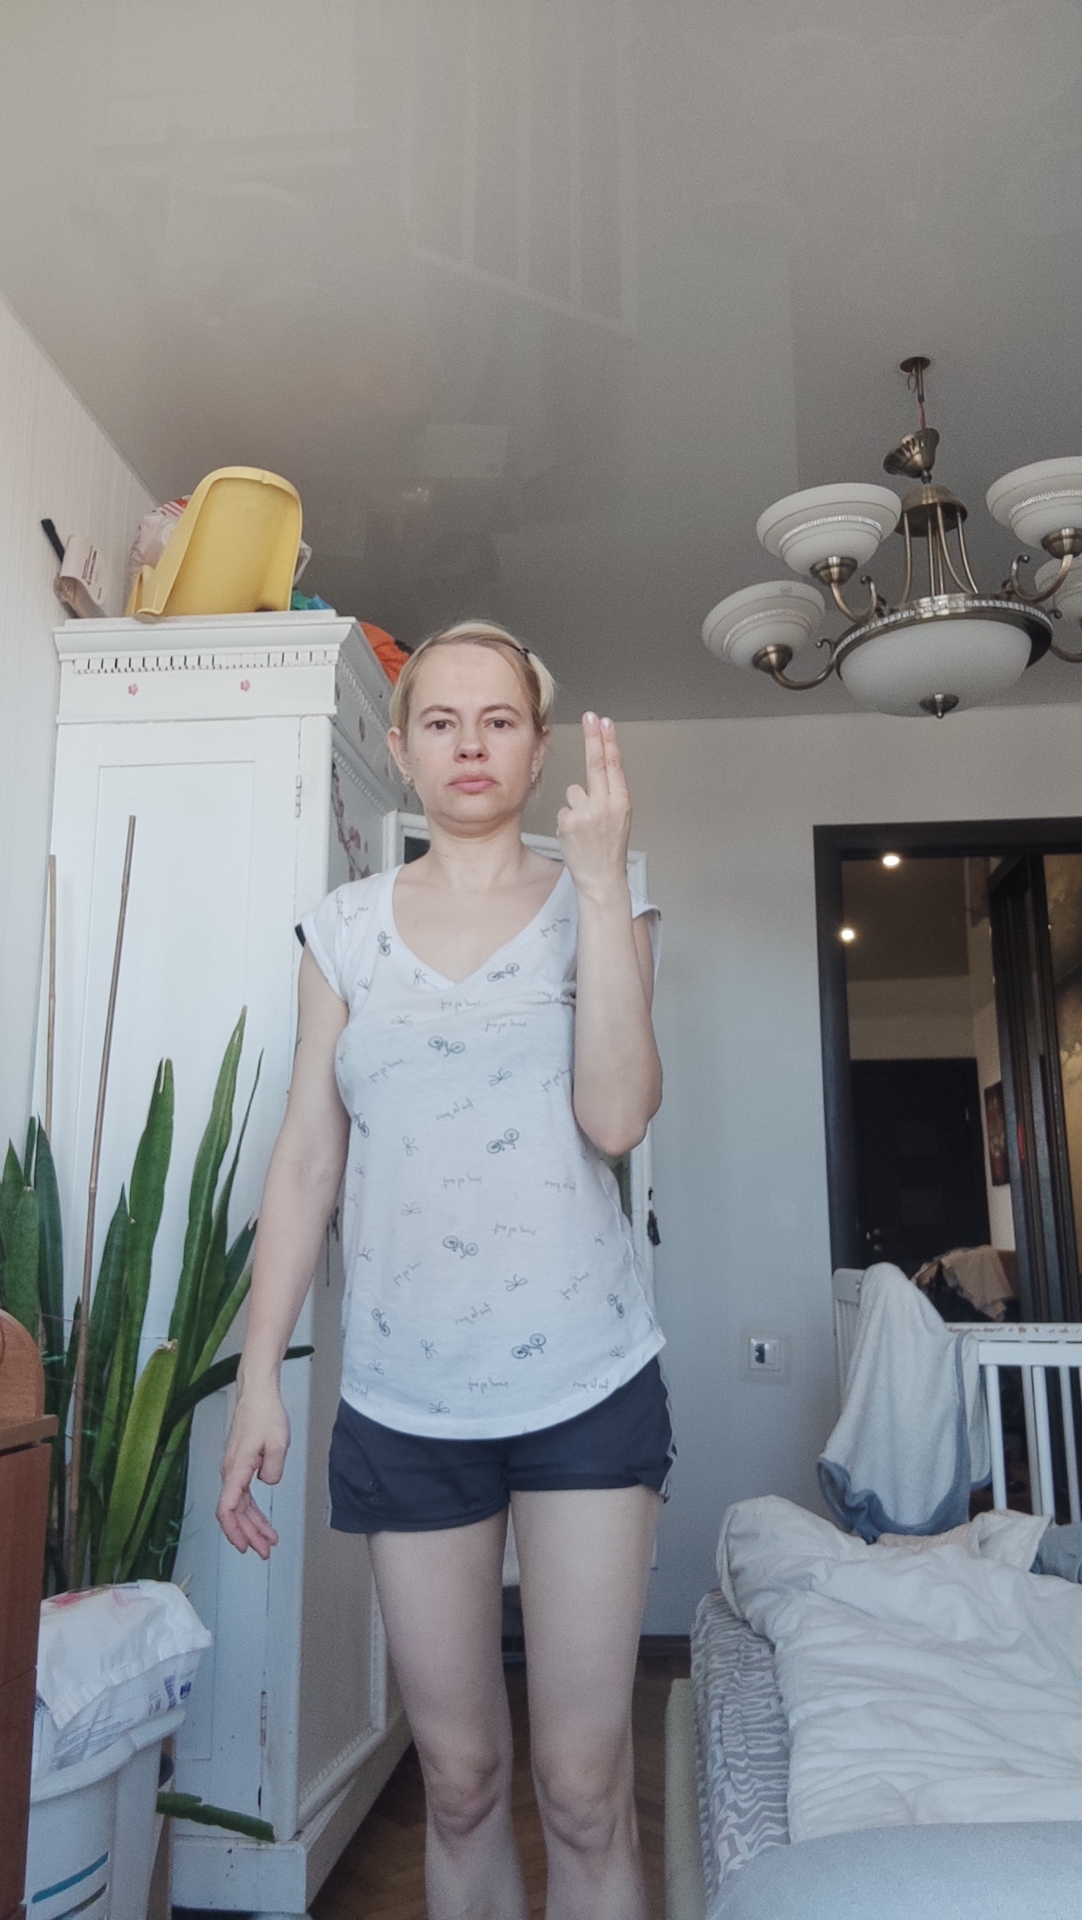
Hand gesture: two_up_inverted